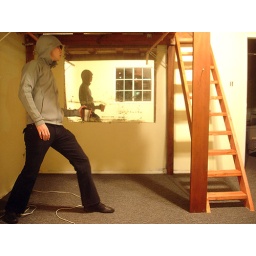
finding help in a mug of water